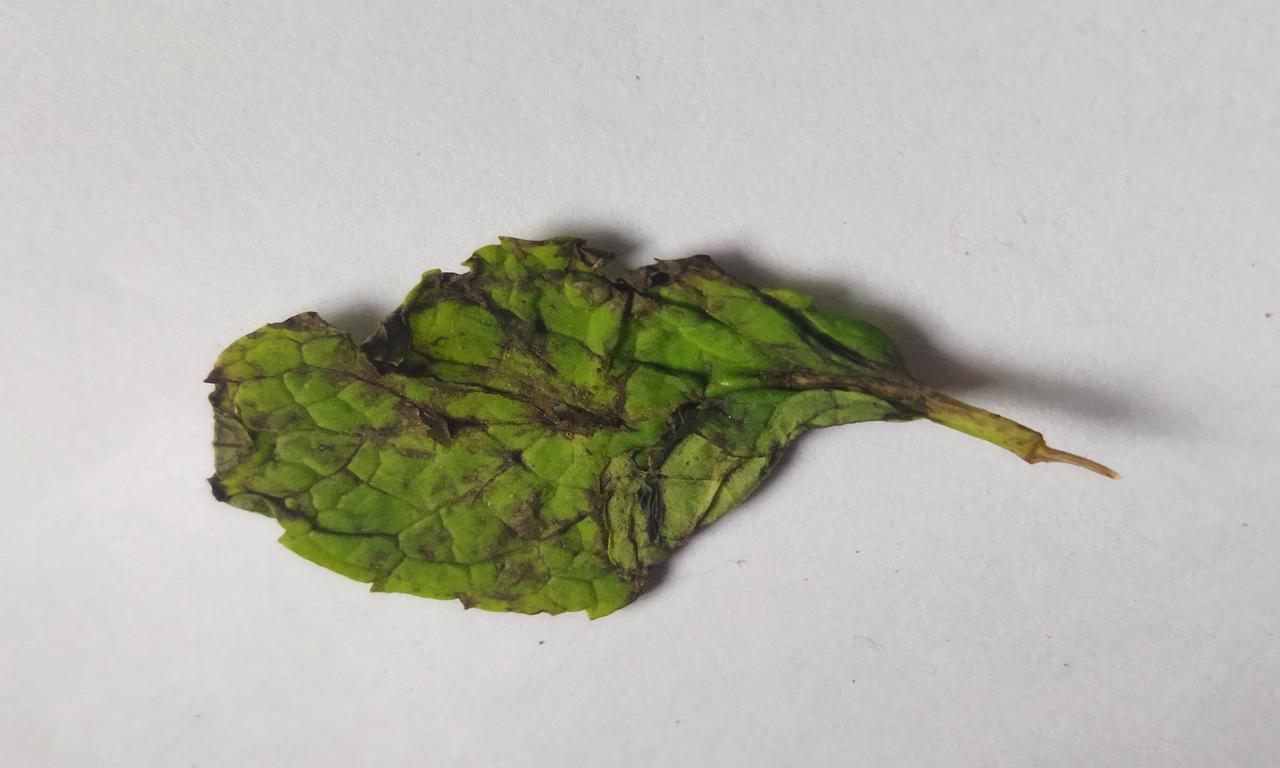
Label: Spoiled